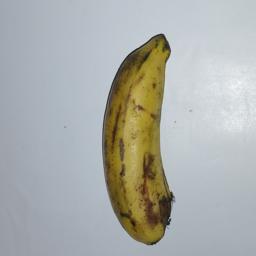
Banana variety: Champa Kola